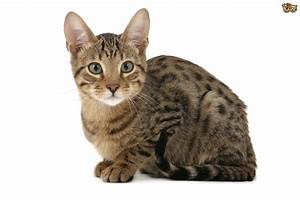
Label: gatto